Widener Library

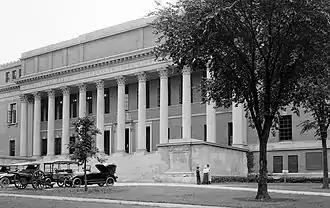

On the second floor is a bronze bust by Albin Polasek of sculptor and muralist Frank Millet, who had also died on the "Titanic".